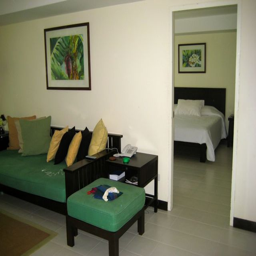
A living too
 With a end table inside if the room
a green coach in a large living room
A living room filled with furniture with lots of pillows on it.
a living room with a couch near a bed room
A spot with a few materials that is agreeable.